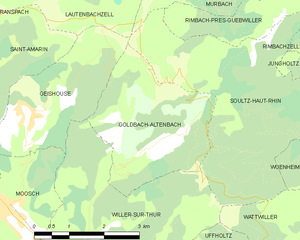
Carte des communes françaises